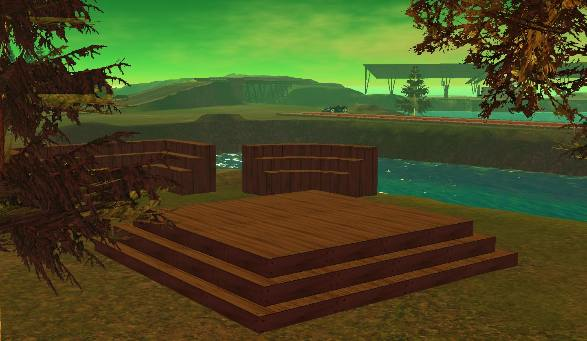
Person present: No